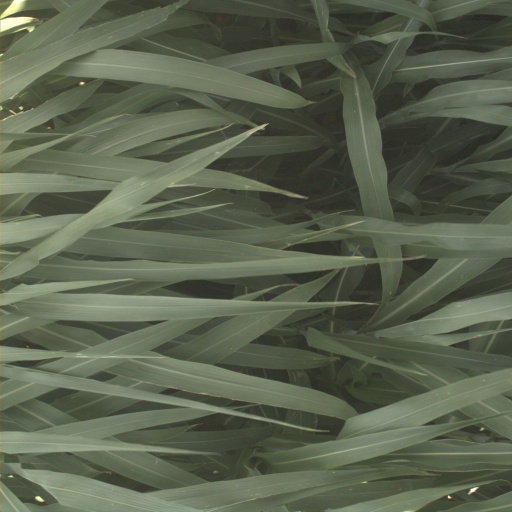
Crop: sorghum